Burton Agnes railway station

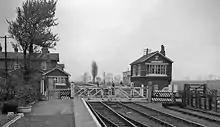
The station in 1961

At 06:42 on 17 September 1947, an army lorry conveying German Prisoners of war (POWs) crashed through the level crossing gates and collided with the 05:55 passenger train from Hull to Bridlington. Two British NCOs and seven POWs were killed, with three more dying later in hospital. The accident was caused by an unauthorised driver losing control on the approach to the station level crossing and possibly the ability to press both the accelerator and brake at the same time on the Bedford three-ton truck used. The report concludes:There can be no criticism of the railway arrangements at the crossing and it is clear that this accident, which might well have had even more serious consequences, if, for instance, the couplings of the train had not held and the derailment of the leading van had been followed by that of the coaches behind it, was due to careless handling of the lorry by an unauthorised and apparently inexperienced driver, Staff Sgt. Wadey.